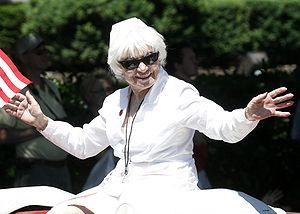
V-J Day in Times Square est une célèbre photographie prise par Alfred Eisenstaedt sur Times Square, à New York, le jour de la capitulation du Japon, le 14 août 1945. Elle montre un marin de l’US Navy largement penché sur une jeune infirmière qu'il est en train d'embrasser sur les lèvres, pour célébrer la fin de la guerre du Pacifique et la victoire des États-Unis contre leur dernier ennemi de la Seconde Guerre mondiale. Elle fut publiée dans le magazine Life une semaine après.